Marvel Comics 2

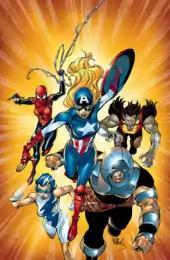
The MC2 Universe's superheroes, based on the Marvel Comics' main canon's characters. Cover art of "Avengers Next" #1 (November 2006). Art by Mike Wieringo.

The MC2 Universe was conceived by writer/editor Tom DeFalco as a possible alternate future for the Marvel Universe, set in the present day, with the first appearances of most Marvel heroes having taken place fifteen years earlier than in main continuity. The goal of the line was to produce comic books that were more accessible to a wider audience than Marvel's main line of books and were not entrenched in years of continuity, which was later repeated with the "Ultimate Marvel" imprint.